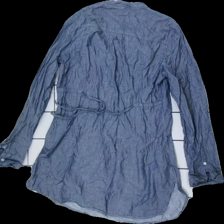
View: back
Type: Blouse
Category: Ladies
Brand: Esprit
Colors: Blue
Material: 100% Cotton
Cut: Regular, V-collar
Size: 42
Price range: 50-100
Recommended usage: Reuse
Description: Blue jean blouse